Michal Burian

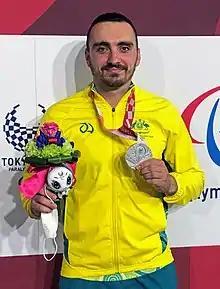
Burian with silver medal at the 2020 Tokyo Paralympics

As a teen in the Czech Republic, Burian watched Olympic javelin champion and world record holder Jan Železný throwing at his local club. By the age of 18, he was a member of the (able-bodied) Czech junior national team. He was then told he should not continue in sport due to his impairment.